Democratic Republic of the Congo

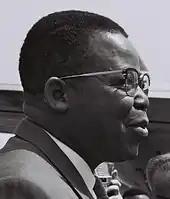
The leader of ABAKO, Joseph Kasa-Vubu, first democratically elected President of Congo-Léopoldville

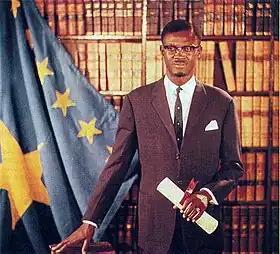
Patrice Lumumba, first democratically elected Prime Minister of the Congo-Léopoldville, was murdered by Belgian-supported Katangan separatists in 1961.

In May 1960, a growing nationalist movement, the Mouvement National Congolais led by Patrice Lumumba, won the parliamentary elections. Lumumba became the first Prime Minister of the Republic of the Congo, on 24 June 1960. The parliament elected Joseph Kasa-Vubu as president, of the Alliance des Bakongo (ABAKO) party. Other parties that emerged included the Parti Solidaire Africain led by Antoine Gizenga, and the Parti National du Peuple led by Albert Delvaux and Laurent Mbariko.